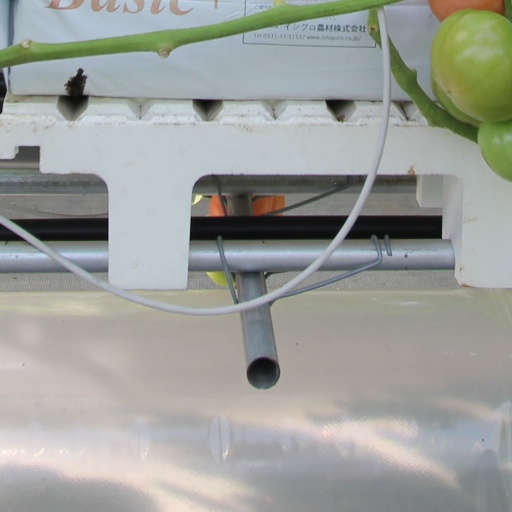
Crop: tomato